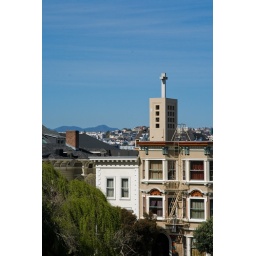
A building in the San Francisco skyline with a cross on the top.